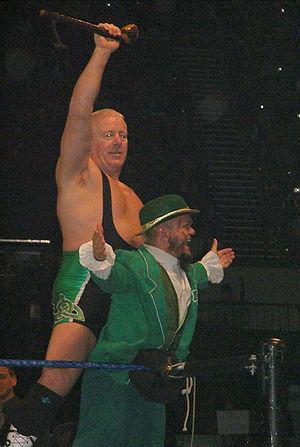
David Edwards Finlay, plus simplement connu en tant que Finlay, est un catcheur nord-irlandais anciennement employé à la World Wrestling Entertainment.
Un shillelagh est une trique de bois poli et verni, traditionnellement de prunellier, de la taille d'une petite canne et constituée d'une branche terminée par un large nœud. Une sangle de cuir y est souvent attachée, d'où le nom irlandais. Le nœud est parfois rempli de plomb, et la pointe cerclée de métal pour lui éviter de s'émousser ou de se fendre. La plupart des shillelagh vendus actuellement sont faits d'aubépine en guise de prunellier, l'apparence étant similaire bien que les propriétés du bois soient moins propices aux combats. Son équivalent en Bretagne est le Penn Bazh.